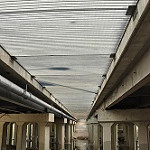
Scene: Outdoor